Artificial waterfall

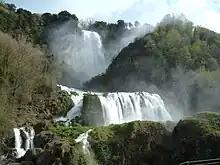
The Marmore Falls in Umbria, Italy, the tallest artificial waterfall in the world

An artificial waterfall is a water feature or fountain which imitates a natural waterfall.